Erhan Kartal

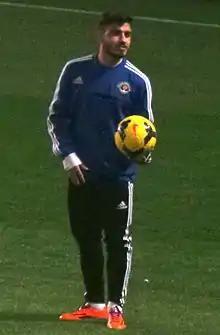

Erhan Kartal (born 1 March 1993) is a Turkish footballer who plays as a right-back.